George Copeland

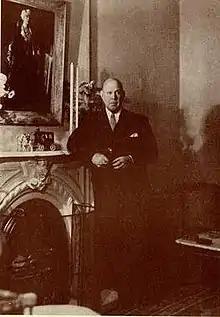
Cover photo of a 1944 Copeland Carnegie Hall program

From 1933 to 1940, Copeland recorded a large portion of his repertoire for RCA Victor. The most-represented composer was Debussy, including excerpts from the Preludes, Images, Estampes, Children's Corner and Suite Bergamasque, as well as many Spanish piano works including those of Albéniz, Granados, and de Falla, and more obscure composers like Gustavo Pittaluga, Joaquin Turina, Raoul Laparra and Federico Longas. Copeland's RCA Victor recordings are available on a two-CD Pearl set, "George Copeland – Victor Solo Recordings" (PRL 0001).